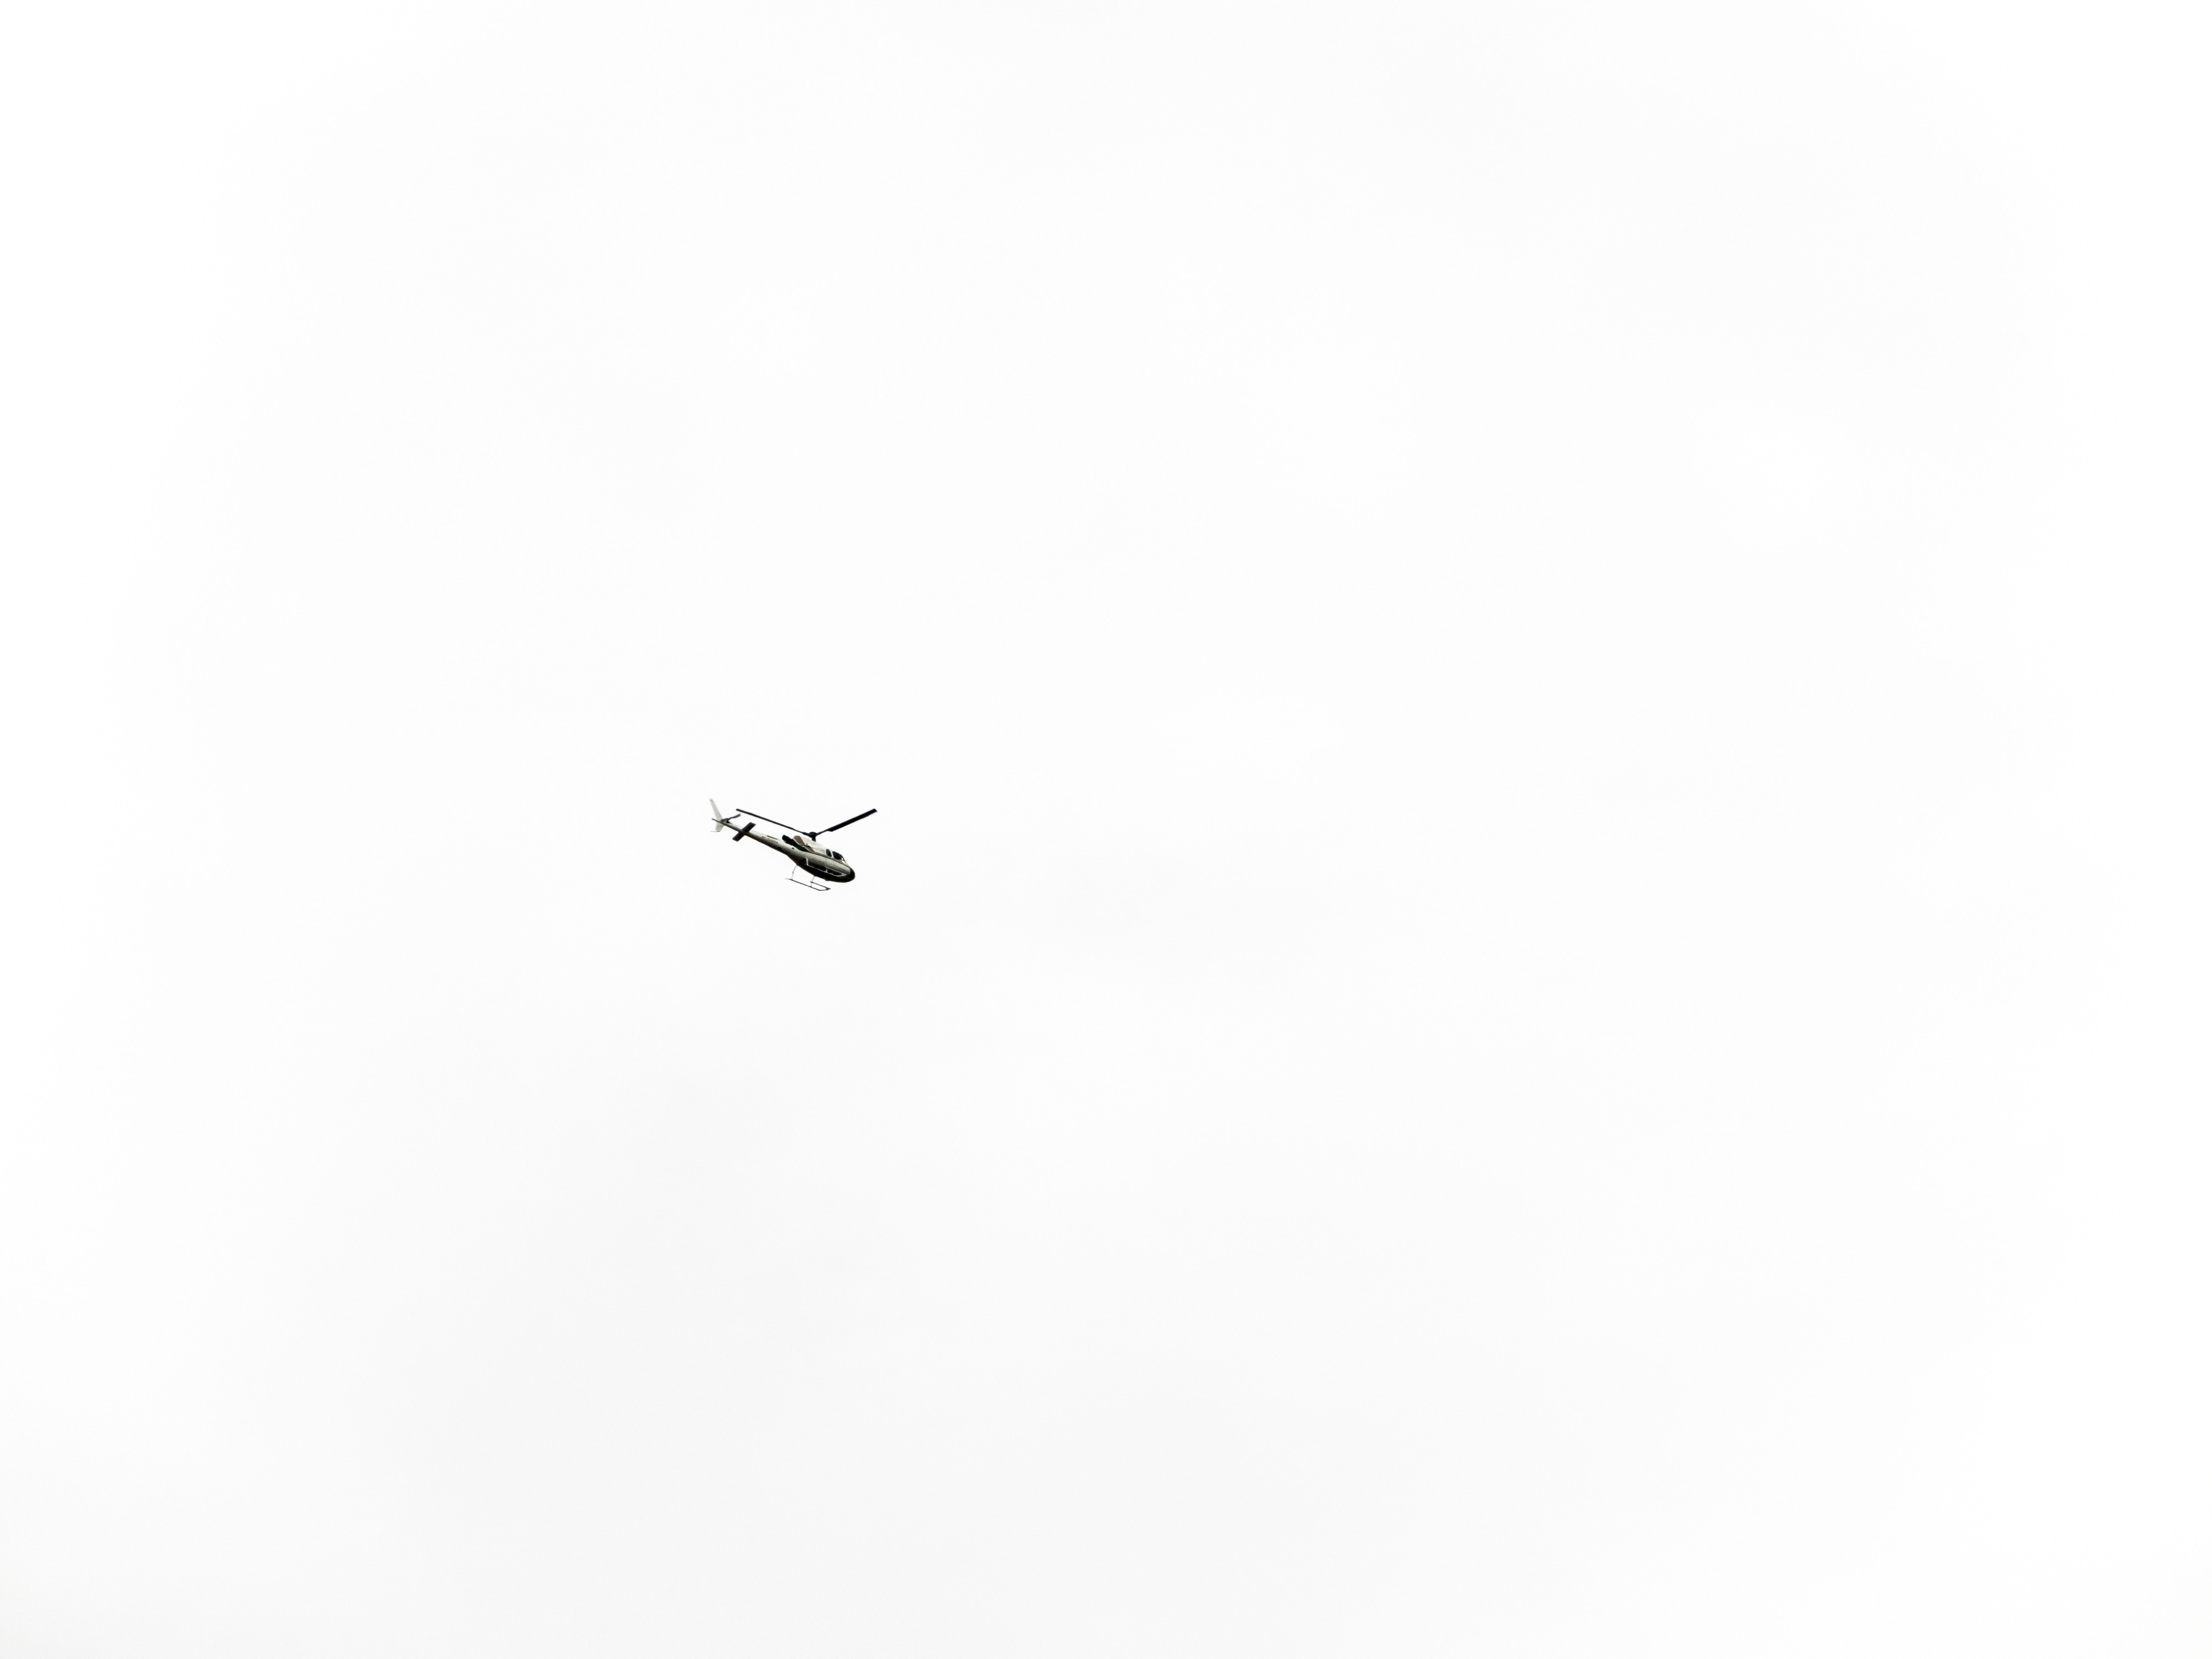
wing, black and white, sky, line, flight